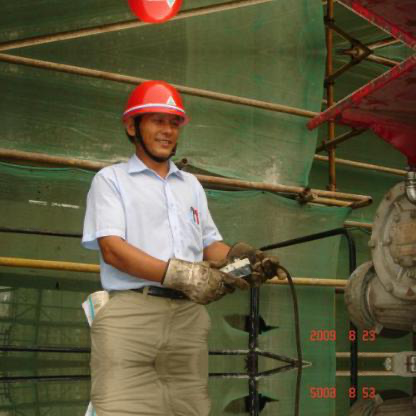
Objects in the image:
label: helmet
label: helmet